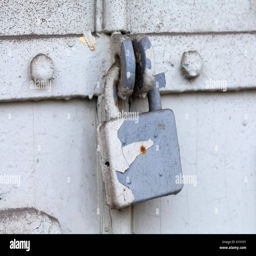
vintage metal lock on a gray door .